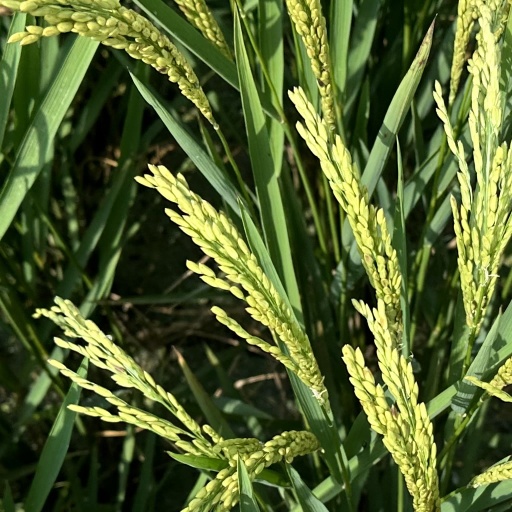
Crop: rice